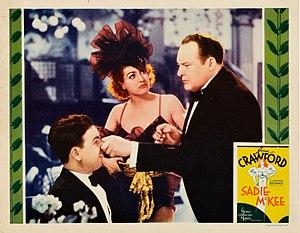
Vivre et aimer est un film américain réalisé par Clarence Brown, sorti en 1934.